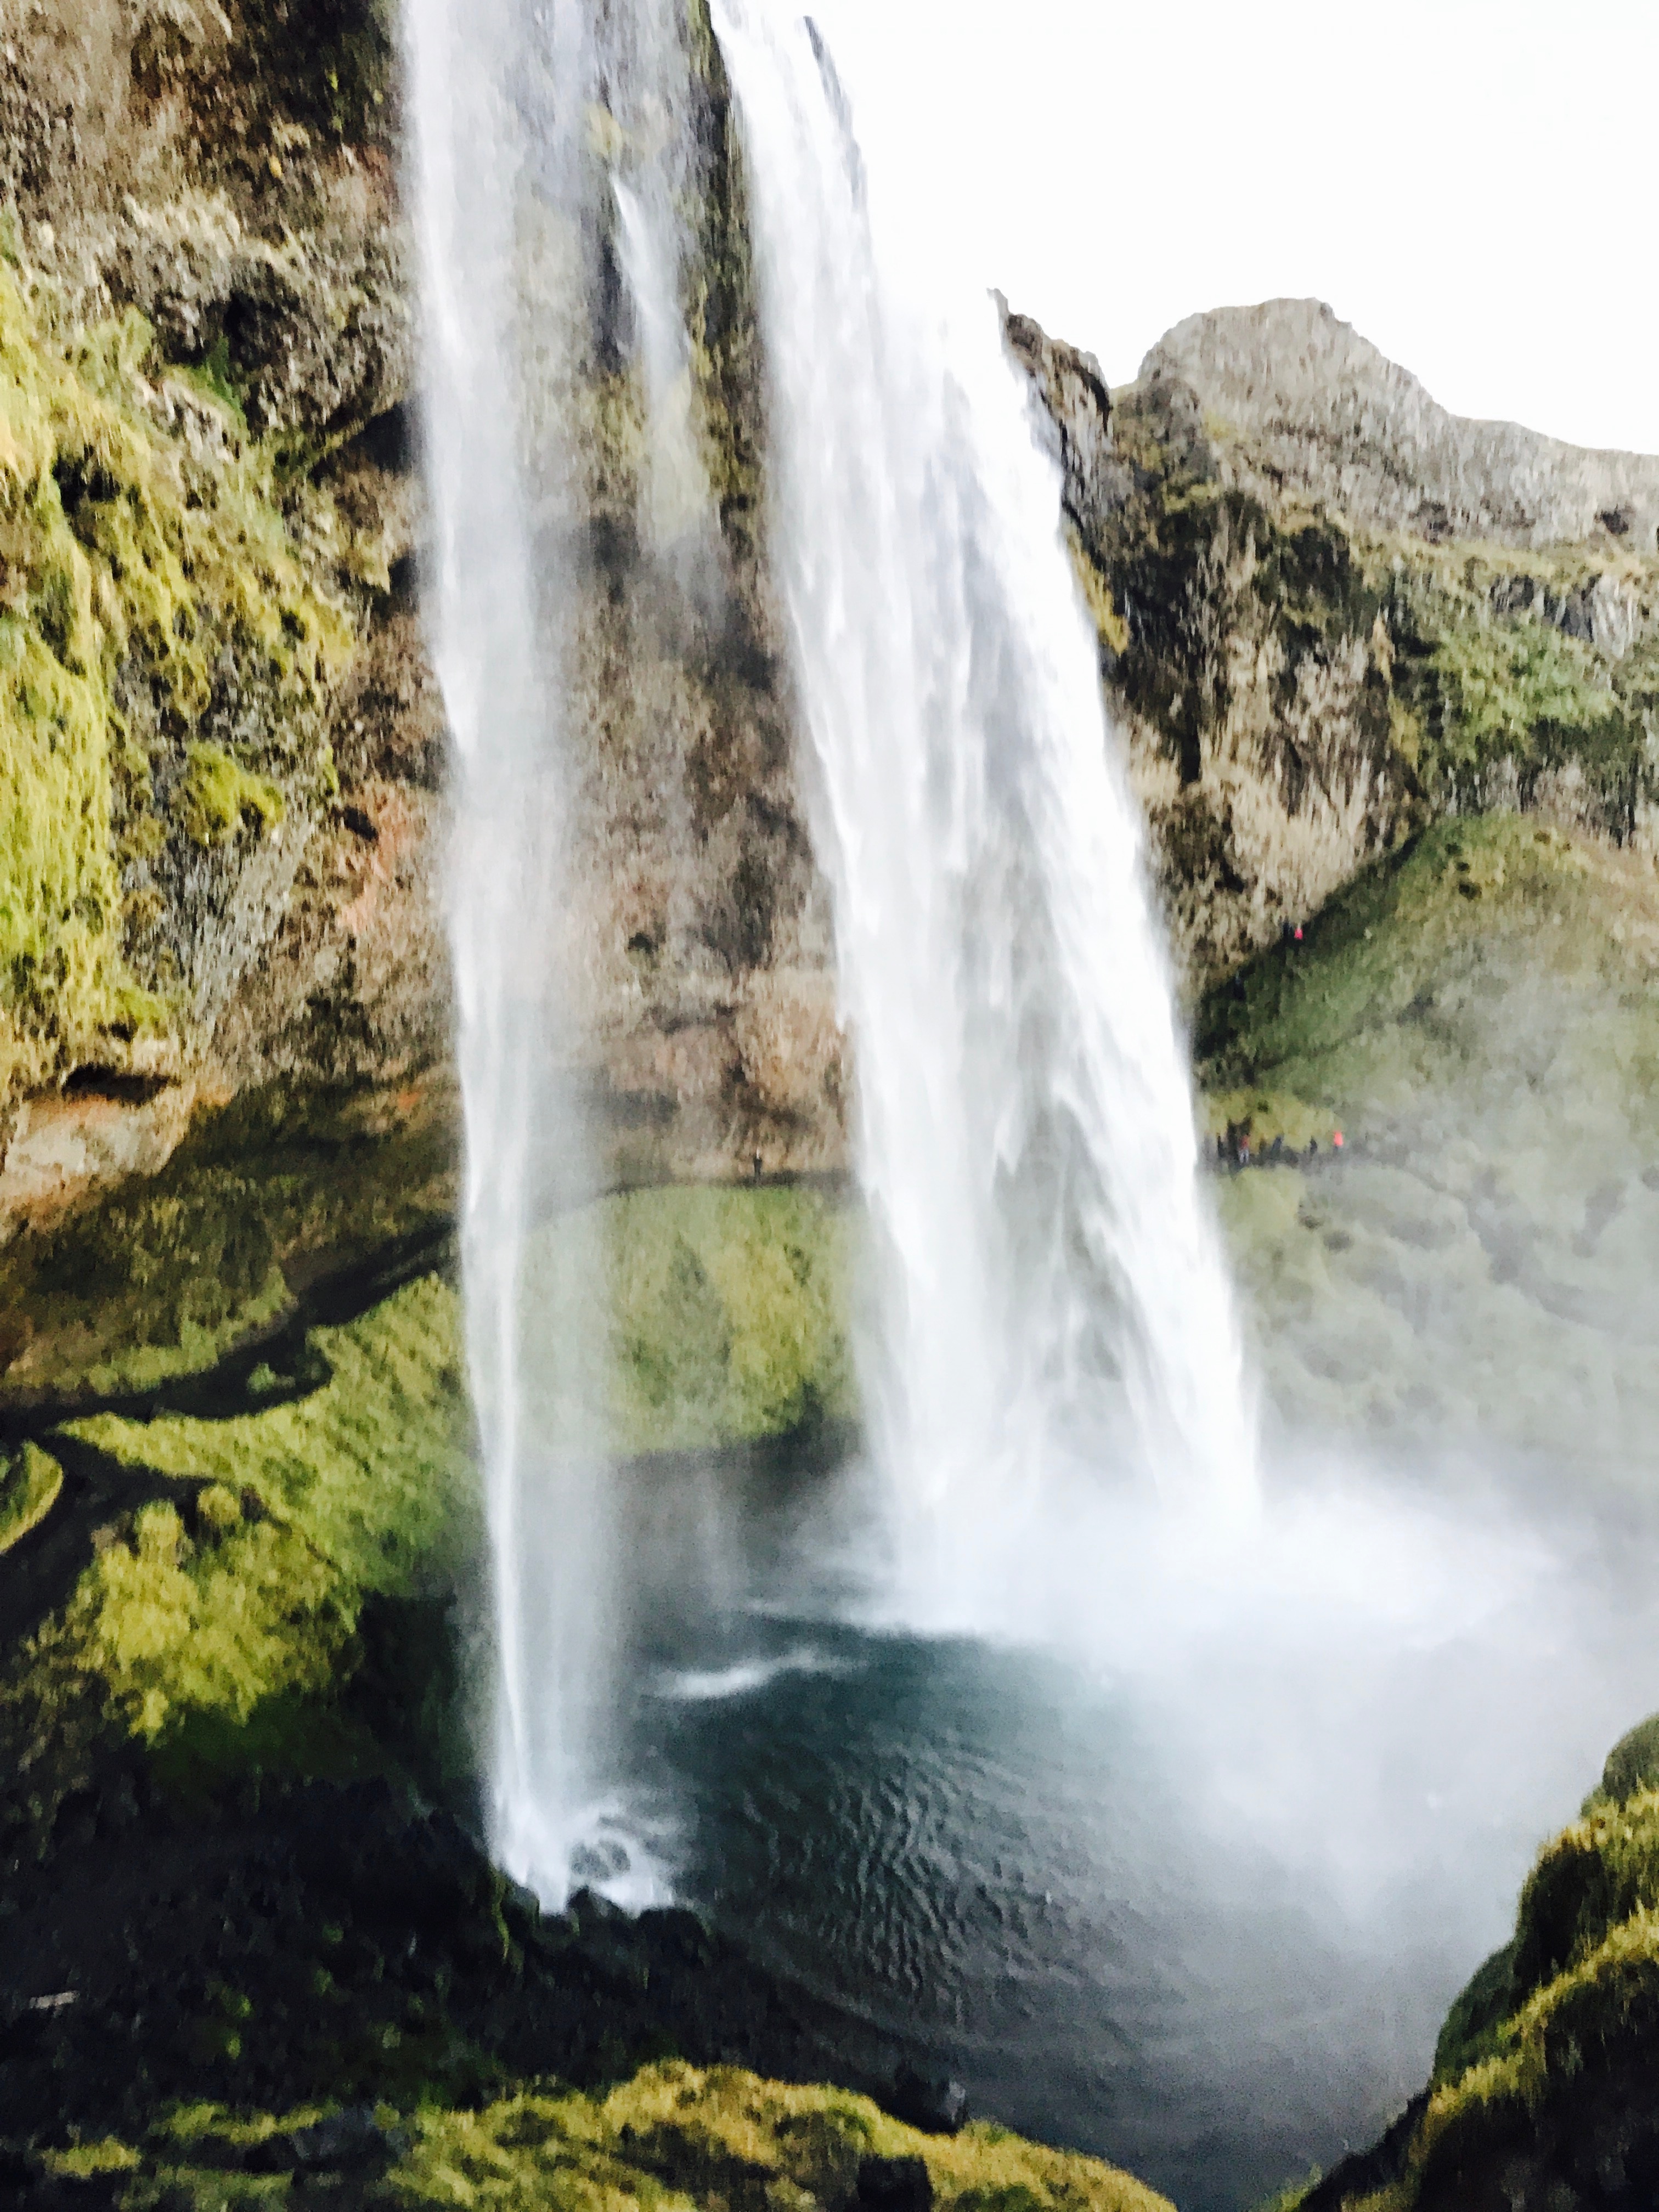
waterfall, body of water, wasserfall, water feature, watercourse